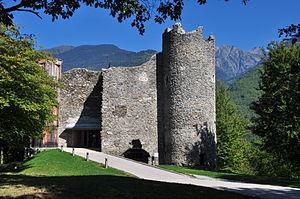
Manoir de Blay